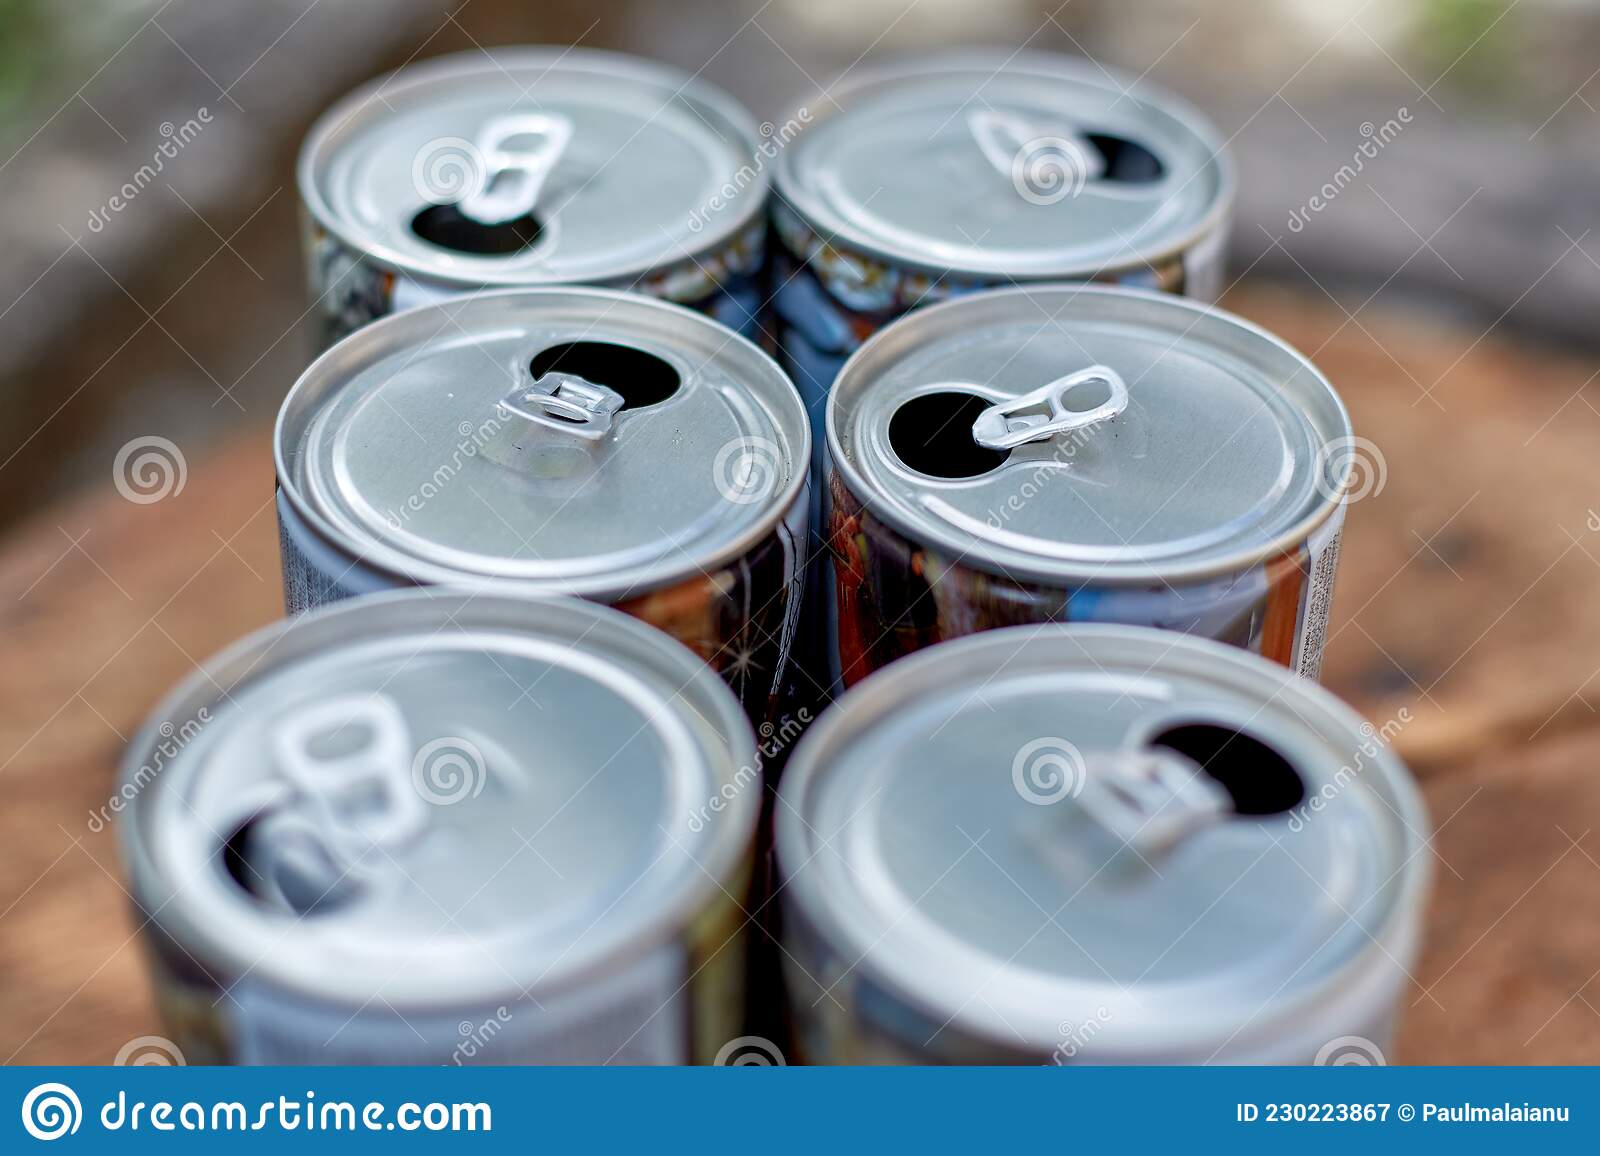
Label: metal